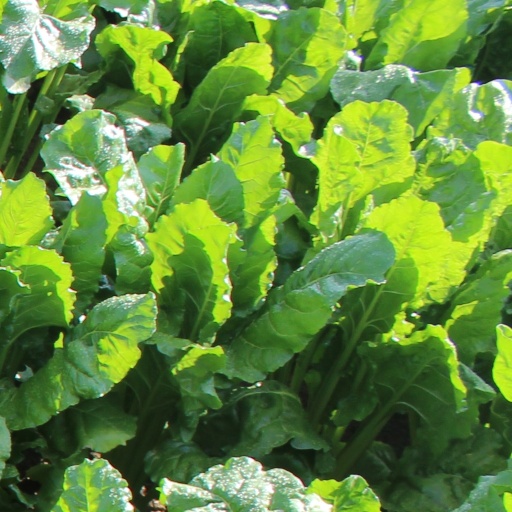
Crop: sugar beet